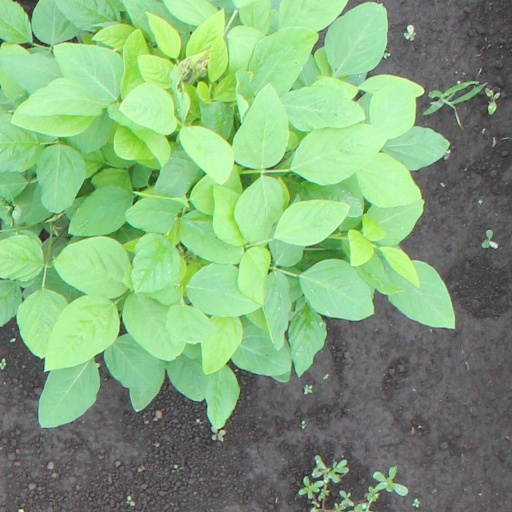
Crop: soybean